Tessarakonteres

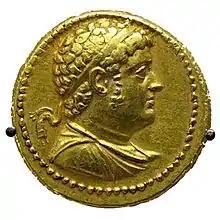
Ptolemy IV, who ordered the ship built

Tessarakonteres ("forty-rowed"), or simply "forty", was a very large catamaran galley reportedly built in the Hellenistic period by Ptolemy IV Philopator of Egypt. It was described by a number of ancient sources, including a lost work by Callixenus of Rhodes and surviving texts by Athenaeus and Plutarch. According to these descriptions, supported by modern research by Lionel Casson, the enormous size of the vessel made it impractical and it was built only as a prestige vessel, rather than an effective warship. The name "forty" refers not to the number of oars, but to the number of rowers on each vertical "column" of oars that propelled it, and at the size described it would have been the largest ship constructed in antiquity, and probably the largest human-powered vessel ever built.